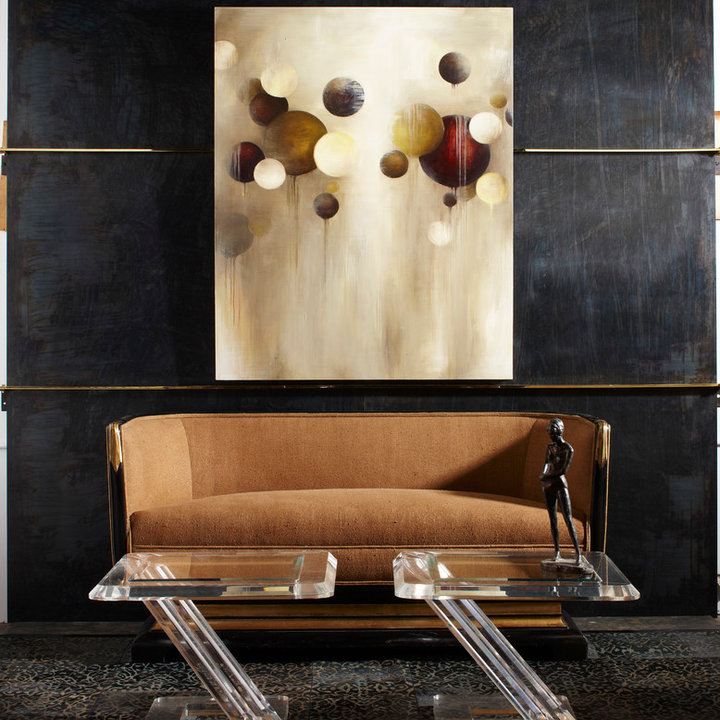
Style: Industrial